Faculty of Humanities and Social Sciences, University of Zagreb

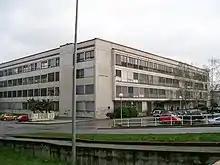
Faculty building in Zagreb

The Faculty of Humanities and Social Sciences or the Faculty of Philosophy in Zagreb (Croatian: "Filozofski fakultet Sveučilišta u Zagrebu") is one of the faculties of the University of Zagreb.